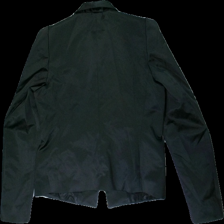
View: back
Type: Blazer
Category: Ladies
Brand: Filippa K
Colors: Black
Material: 79% polyester, 21% cotton
Cut: Regular
Size: XL
Season: All
Stains: Minor
Damage: very small stain
Damage location: top right
Price range: 100-150
Recommended usage: Reuse
Description: Black blazer from Filippa K, size XL. Good condition.